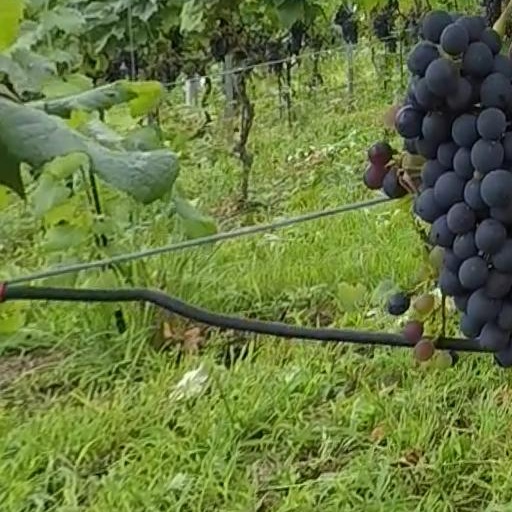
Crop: grape